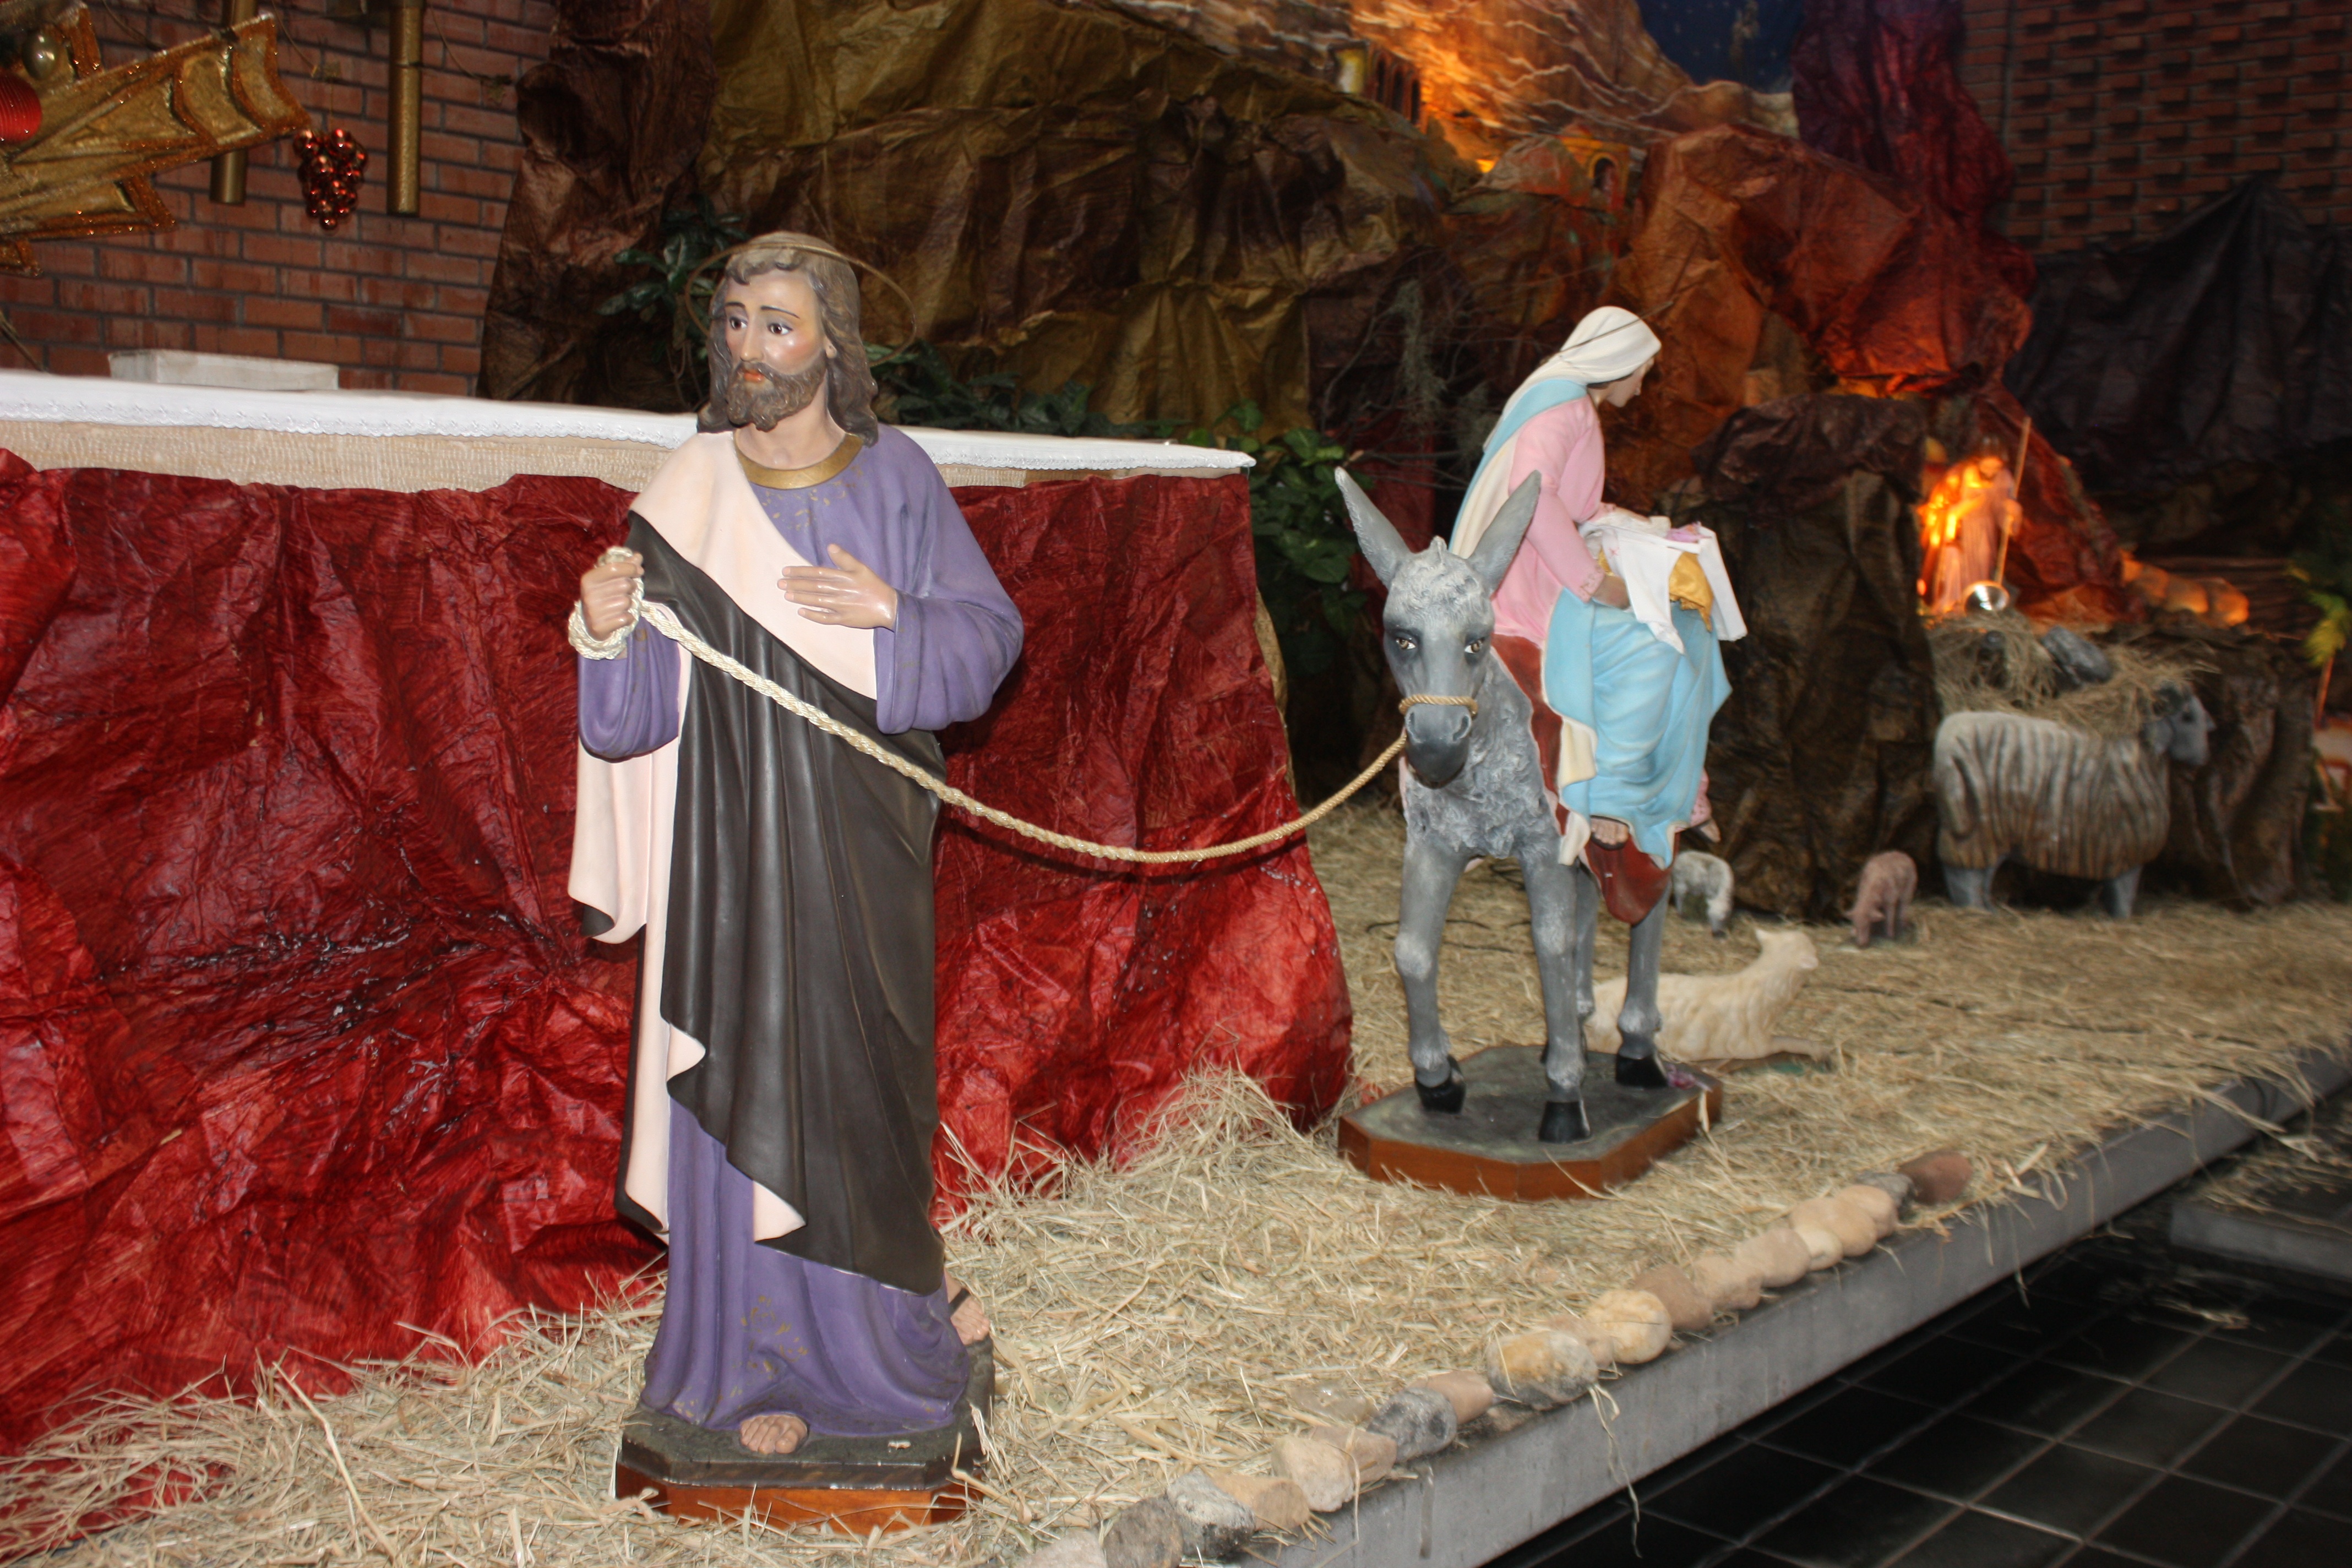
christmas, christmas decoration, jesus, tradition, communion, middle ages, nativity scene